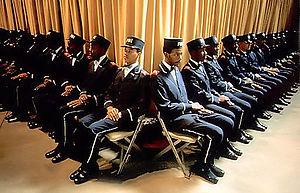
Fruit of Islam ou en plus court Fruit, est la branche paramilitaire de Nation of Islam. Fruit of Islam possède un uniforme bleu ou blanc et une casquette distinctifs et a des unités dans tous les temples de la NOI. Louis Farrakhan, en tant qu'actuel dirigeant de Nation of Islam, est le commandant en chef de Fruit of Islam.